Isaac Milles

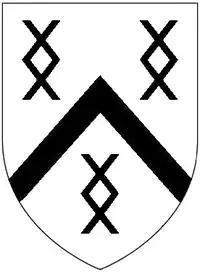
Canting arms of Milles of Cockfield, Suffolk: "Argent, a chevron between three millrinds sable". Appears on the portrait of Isaac Milles by George Vertue, and on the funerary hatchment of Jeremiah Milles (d. 1797) in Sawbridgeworth church, Hertfordshire.

Isaac Milles or Mills (19 September 1638 – 6 July 1720) was an English cleric, often described as the model parish priest of that day.